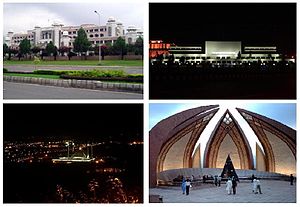
Islamabad
Islamabad er Pakistans hovedstad. Byen har 1.365.000indbyggere og ligger i den nordøstlige den af Pakistan i et føderalt distrikt i et område som tidligere har tilhørt Punjab-provinsen.